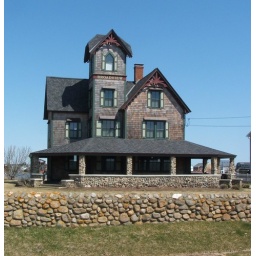
very cool old house at matunuck beach - built in 1896! i love that stone porch.